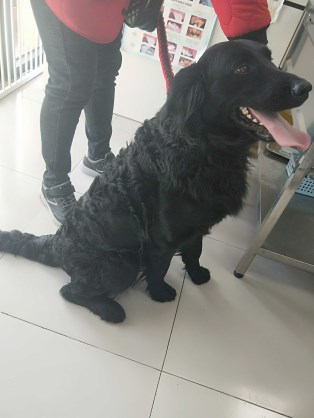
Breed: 3580-n000122-Labrador_retriever